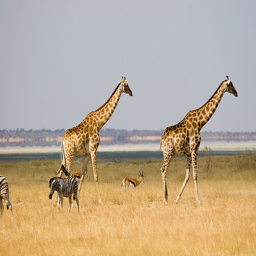
Giraffes and zebras are walking in the dry grass.
A herd of wild animals walking across a large dry field.
Two giraffes, two zebras and some other animals in a grassy field.
Two giraffes, and antelope and some zebra in tall dry grass
Gazelles, zebras and giraffes roaming around the plains.